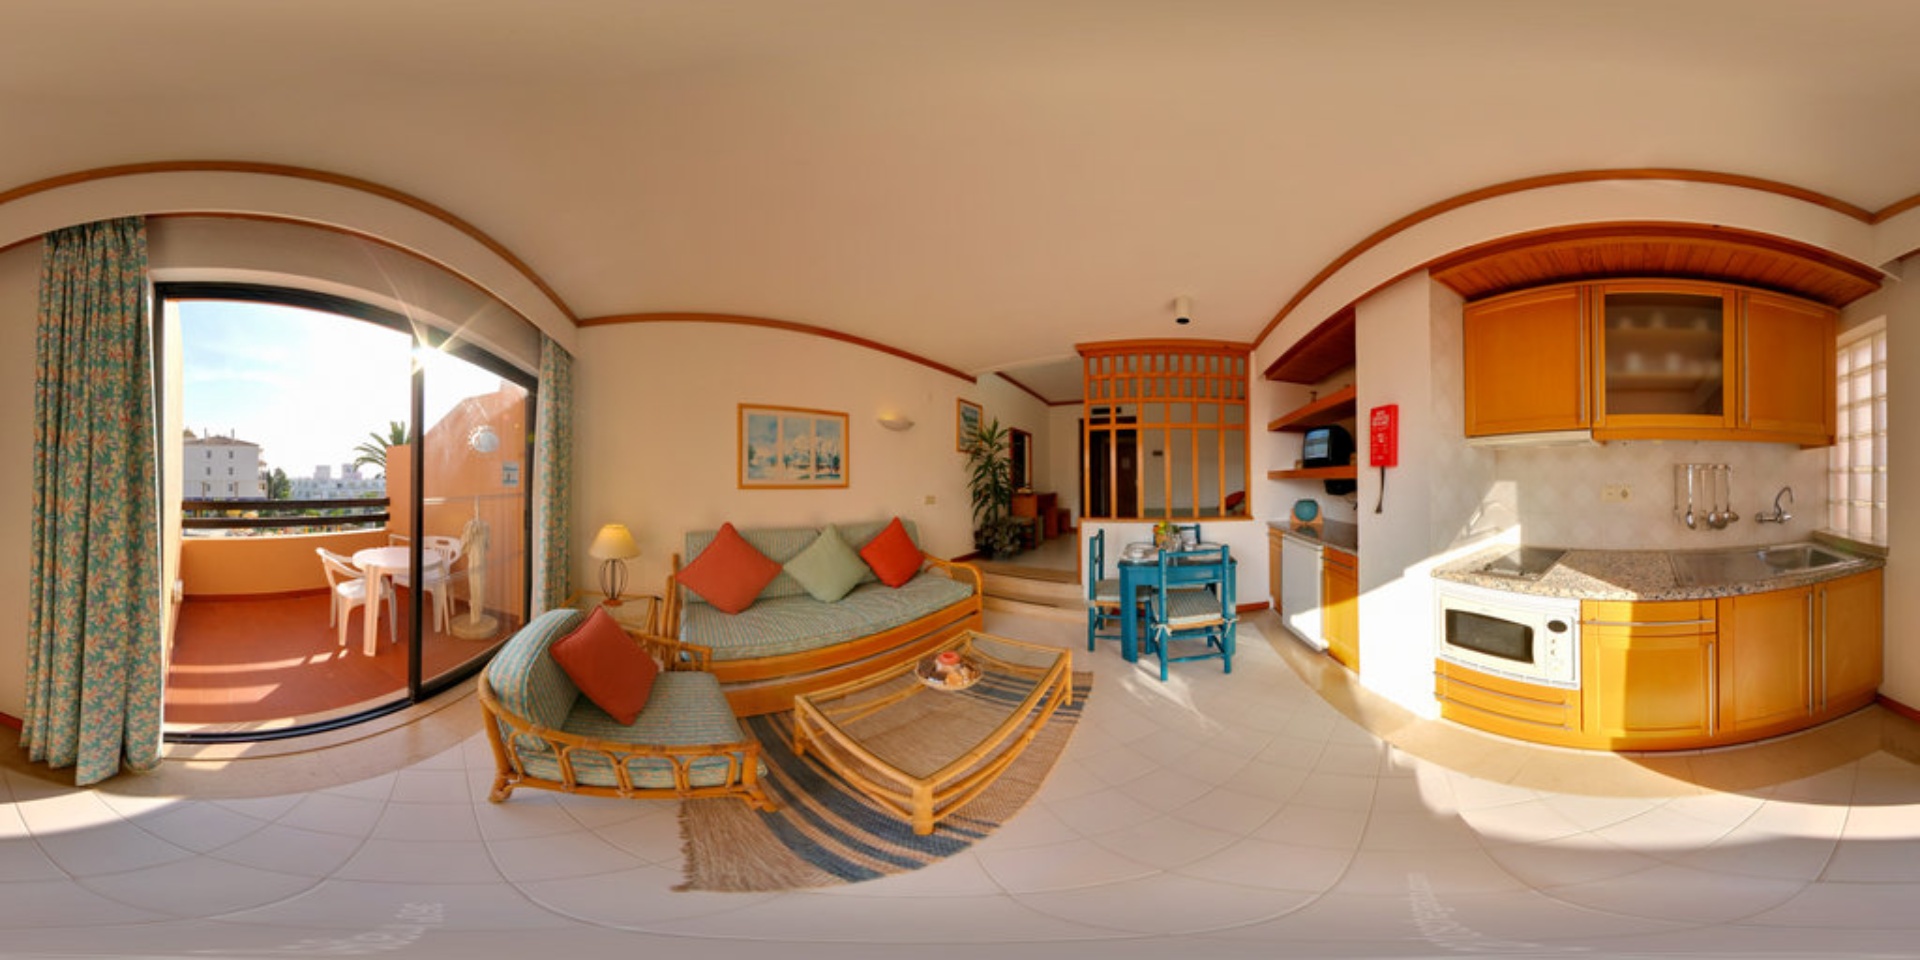
Referred object: the yellow table lamp on the side table by the sofa

Referred object: the blue dining table

Referred object: the coffee table in front of the sofa